2014–15 Luxembourg National Division

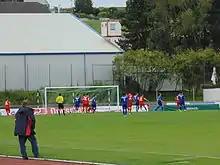
Picture of the CS Grevenmacher-FC Differdange 03 match, 17 August 2014

A match was played between the 12th placed (UN Käerjéng 97) team in the 2014–15 Luxembourg National Division and the 3rd placed (Strassen) team in the 2014–15 Luxembourg Division of Honour. The winner earned a place in the 2015–16 Luxembourg National Division.